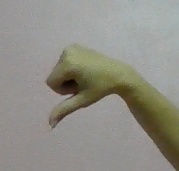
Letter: waw